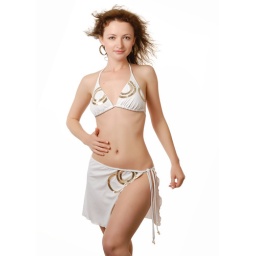
The red-haired, curly girl in a bathing suit photographed on a white background